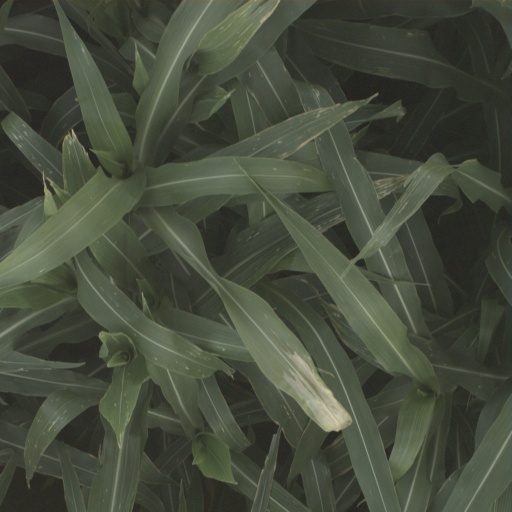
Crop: sorghum